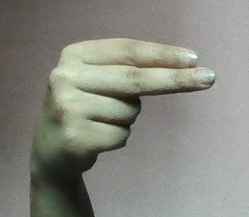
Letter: ain